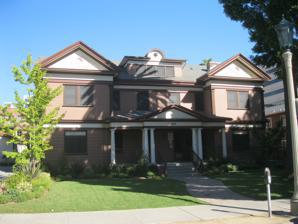
Building: Miss Orton's Classical School for Girls
Country: United States of America
Year built: 1900
United States historic place Miss Orton's Classical School for Girls (Dormitory) U.S. National Register of Historic Places The school's dormitory building Show map of the Los Angeles metropolitan area Show map of California Show map of the United States Location 154 S. Euclid Ave., Pasadena, California Coordinates 34°8′36″N 118°8′33″W / 34.14333°N 118.14250°W / 34.14333; -118.14250 Area 0.3 acres (0.12 ha) Built 1900 ( 1900 ) Built by Daniels & Perry Architect Frederick Roehrig Architectural style Colonial Revival NRHP reference No. 95000998 Added to NRHP August 4, 1995 Miss Orton's Classical School for Girls was a private girls' school in Pasadena , California . The school, which was run by educator Anna Orton, opened in 1890. The school was designed to prepare girls for a higher education at a college in the Eastern United States , as most secondary schools in Pasadena at the time assumed their students would go to Stanford or Berkeley if they desired further education. Curriculum The school's college preparatory curriculum reflected a national shift in women's educational opportunities; until the late nineteenth century, girls' schools were mainly finishing schools or arts schools and were not academically equivalent to men's schools. Miss Orton's School was the first non-religious private girls' school in Pasadena, as well as the only such school in the city until 1913, making Orton a pioneer of women's education in Pasadena. The school closed in 1930. Brief History The first building at the school, which housed a single classroom, was constructed in 1892. A gymnasium was built at a later point, and a dormitory was constructed in 1900. A bungalow which served as Miss Orton's home was built in 1908. The buildings were designed by Frederick Roehrig in the Victorian Colonial Revival style; they were probably the only educational buildings designed by Roehrig, a significant Southern California architect. The classroom and gymnasium burned down between 1910 and 1925 and were replaced by a social hall. The dormitory is now the only building remaining at its original location; while the bungalow is also still at the site of the school, it was moved to a new foundation in 1947. The dormitory was added to the National Register of Historic Places on August 4, 1995. Notable Alumnae Inez Asher , novelist and television writer References